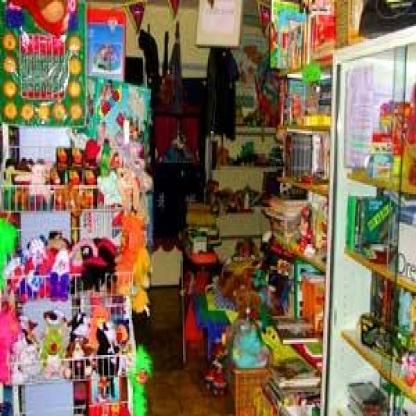
Scene: Indoor